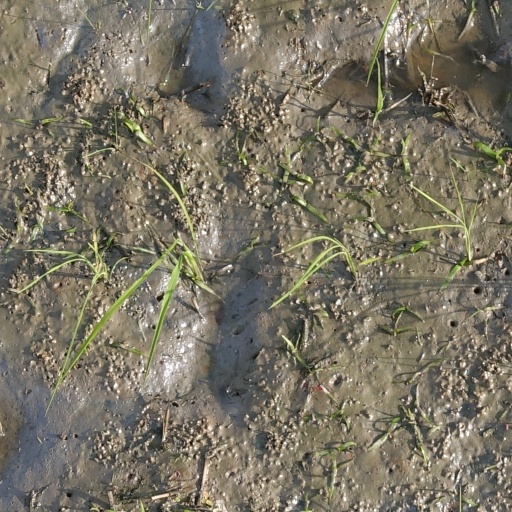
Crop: rice